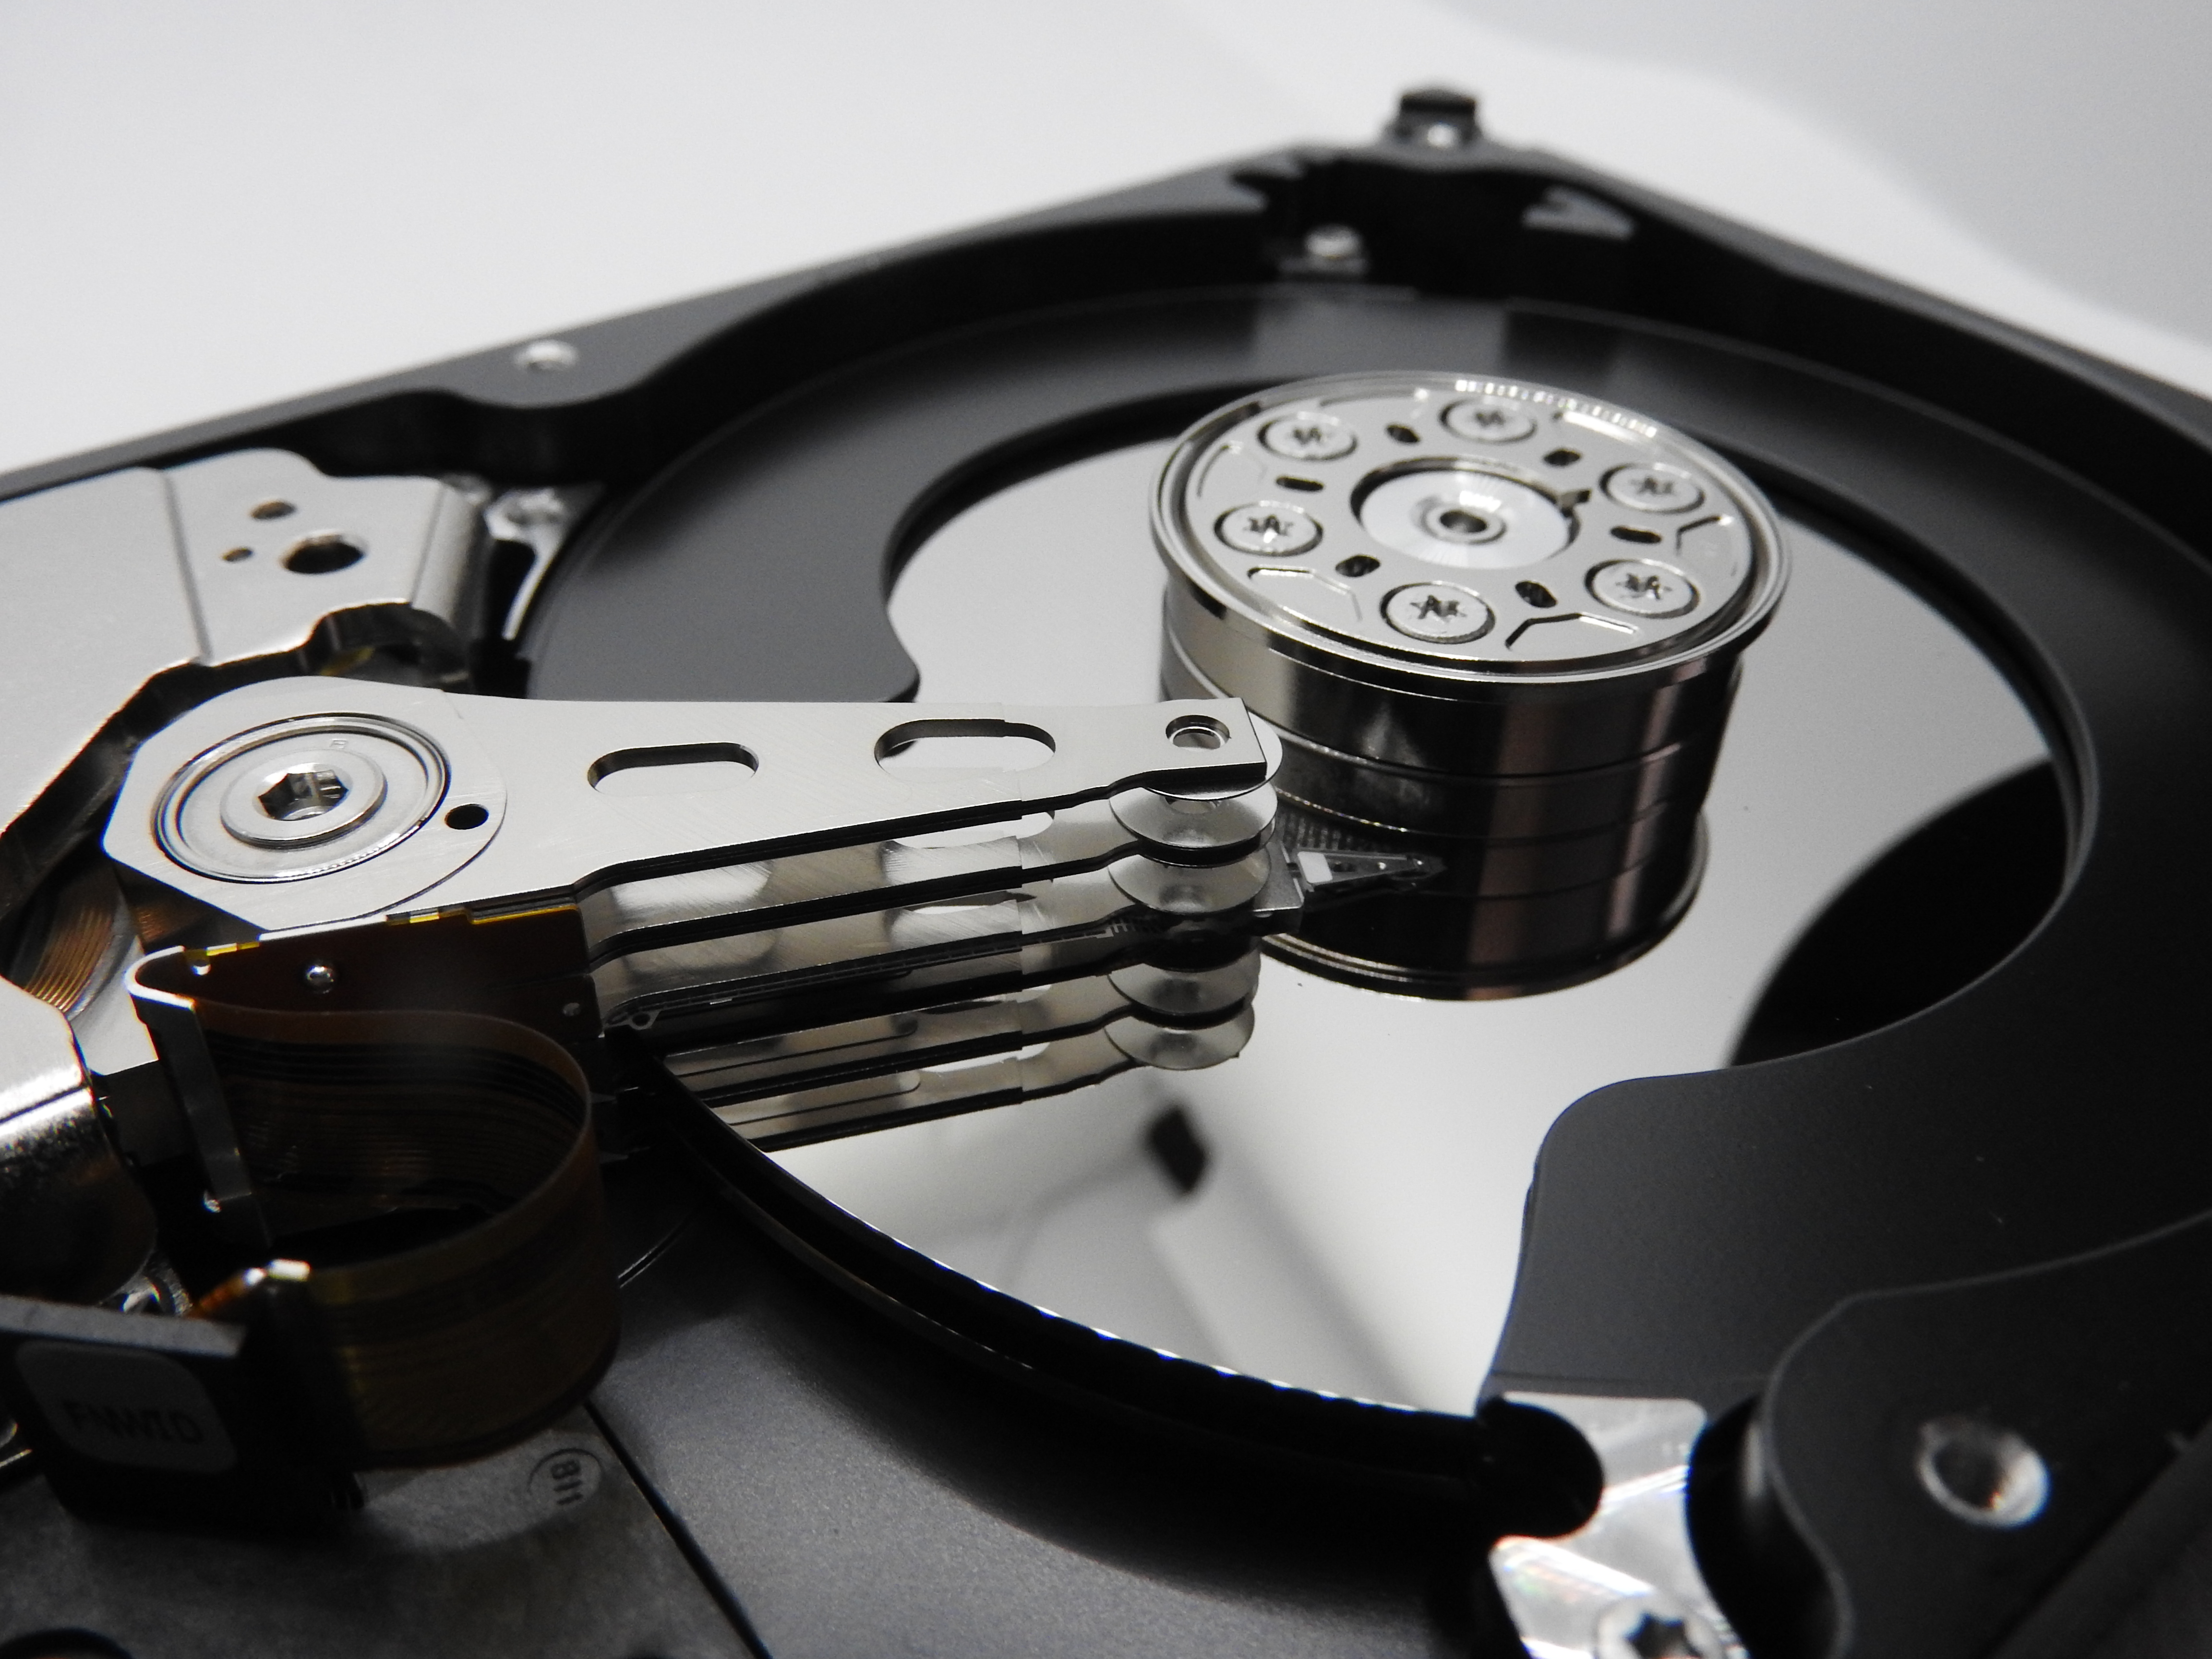
hard disk, metal, computer data, operation, maintenance, round, electronic, machine, hard disk drive, circle, motorcycle accessories, measuring instrument, steel